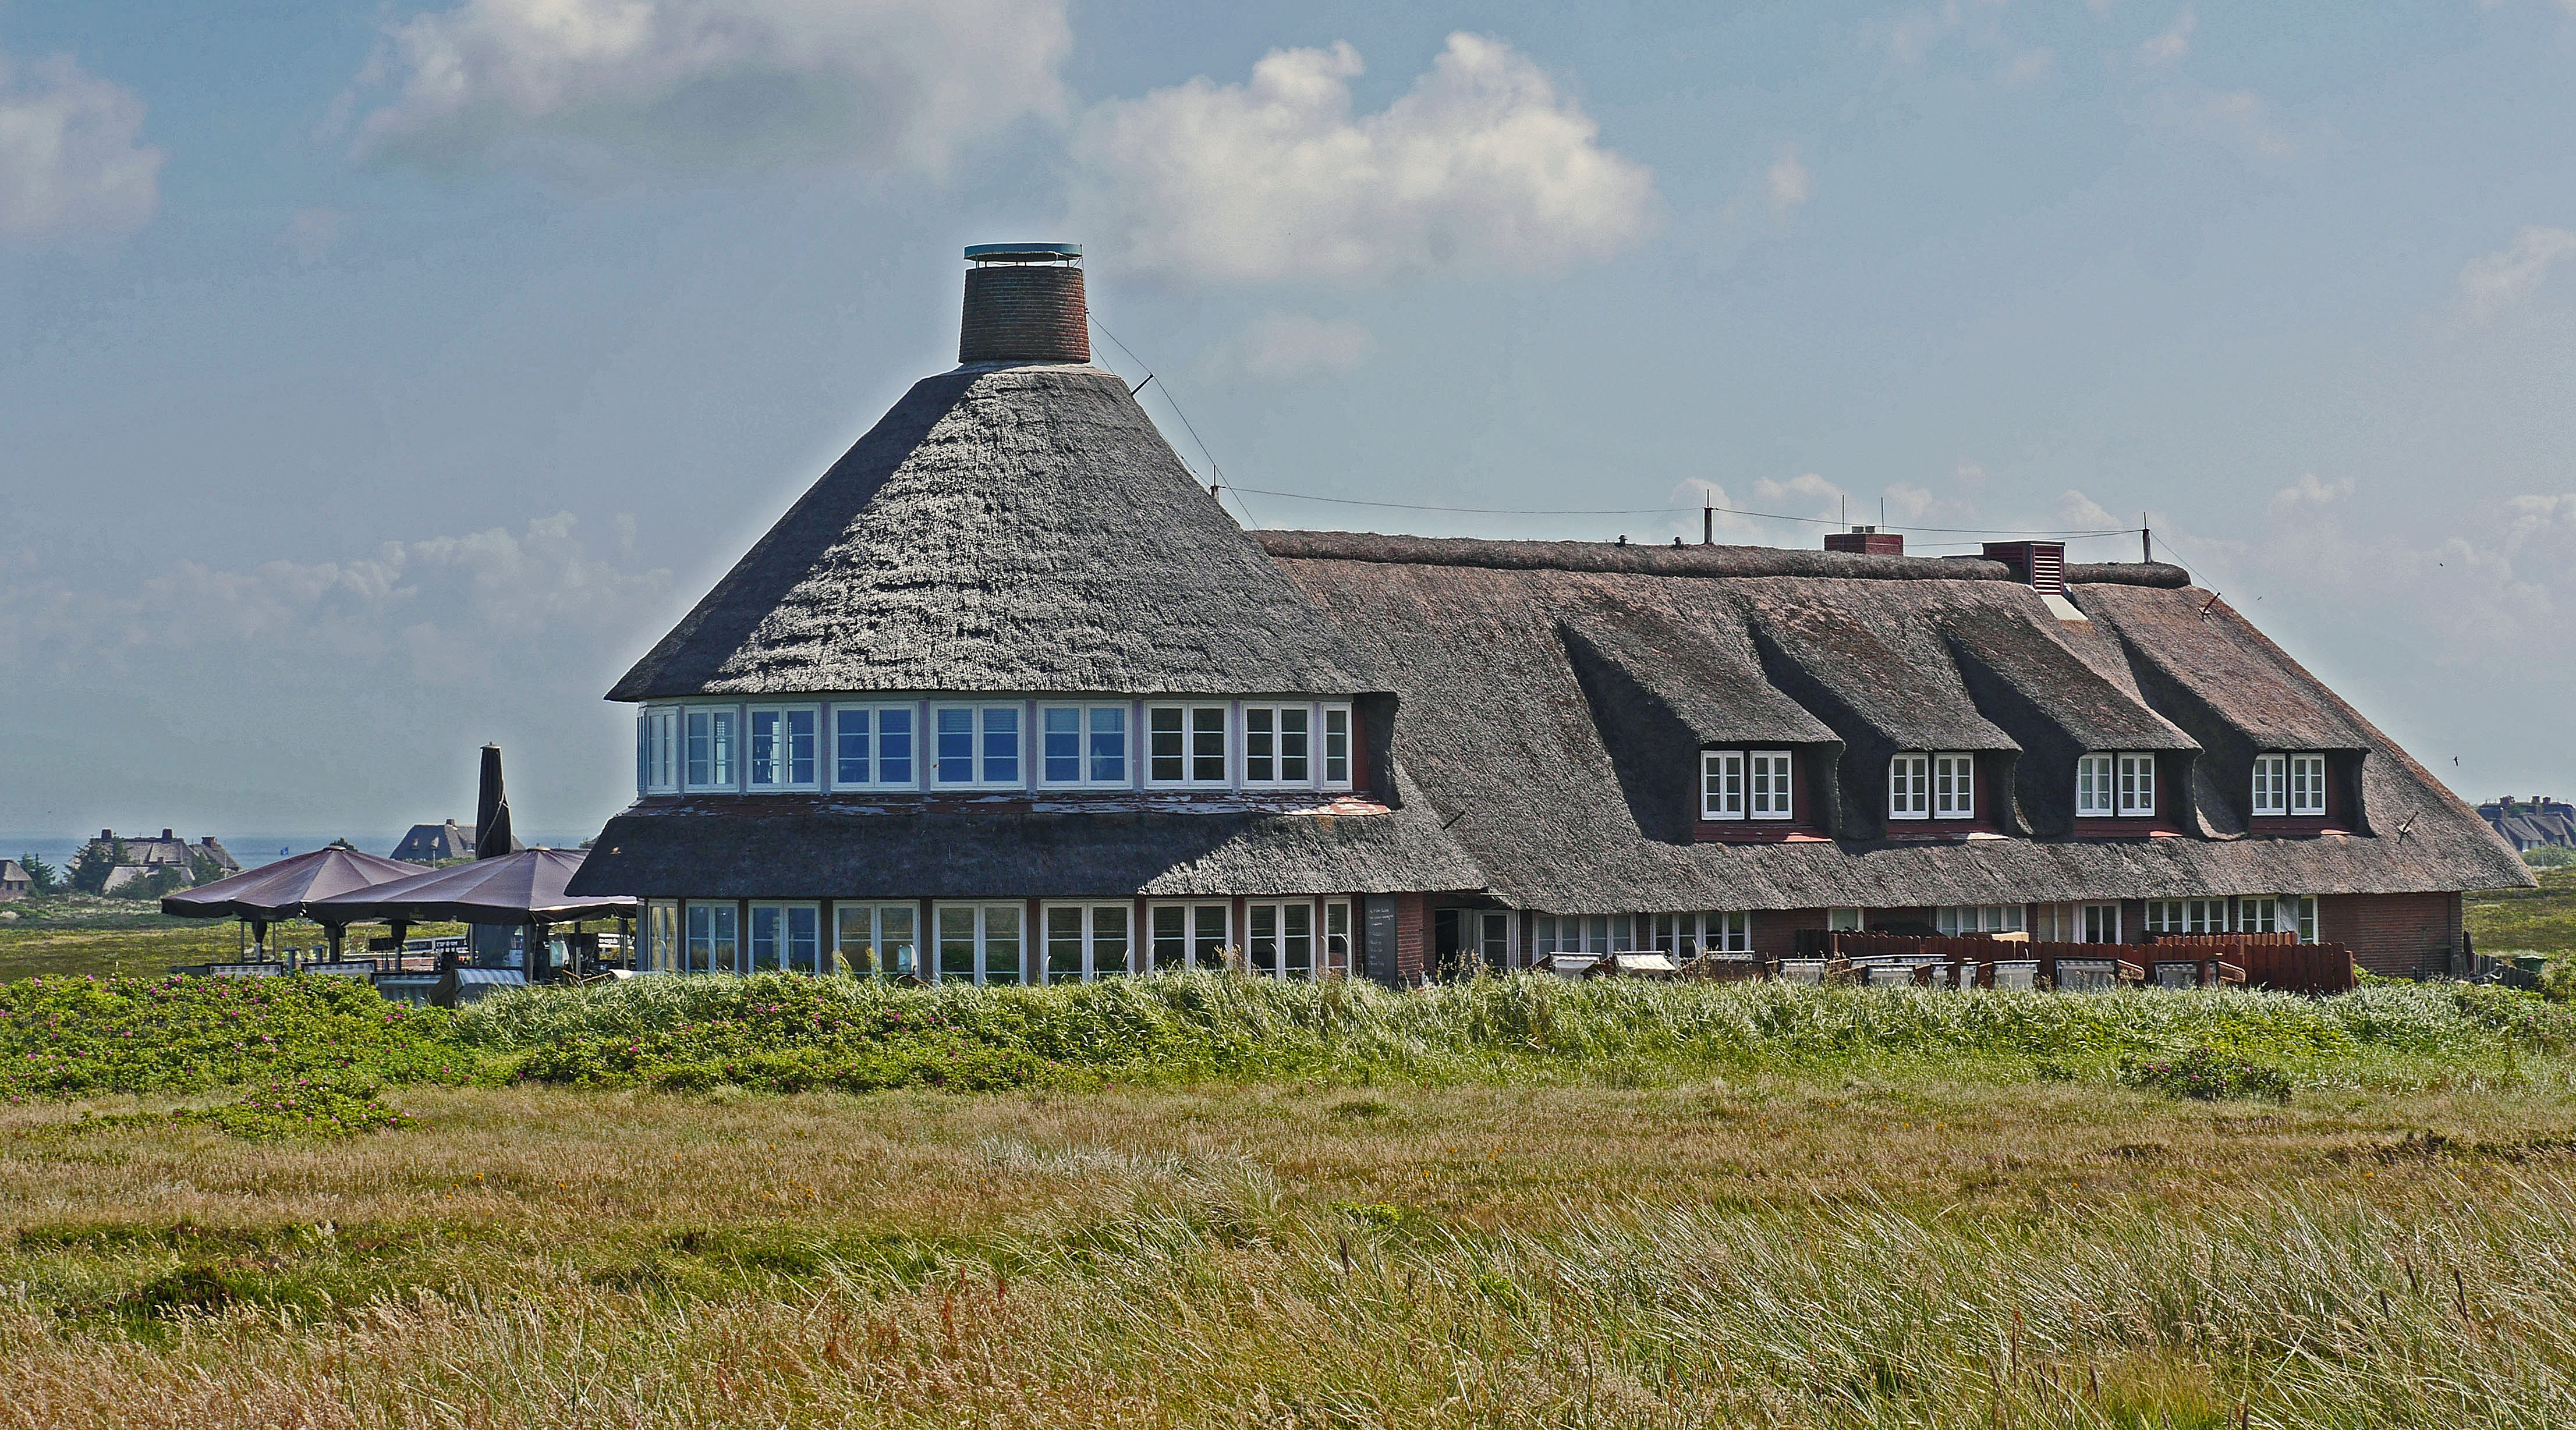
architecture, farm, roof, building, barn, reed, cottage, island, property, thatched roof, lake view, dunes, hotel, estate, rural area, nordfriesland, sylt, dune grass, balaclava, kampen, red cliff